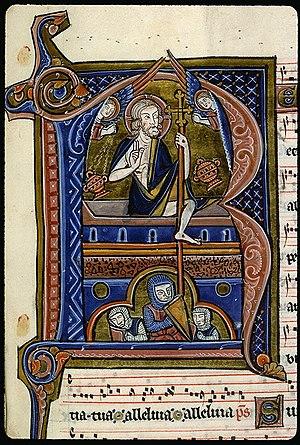
Lettre historiée - Résurrection
Le Graduel de Fontevrault, dit d'Aliénor de Bretagne, est un manuscrit enluminé contenant les chants de l’année liturgique, à l’usage des religieux de l’ordre de abbaye de Fontevraud, maison-mère de l'Ordre de Fontevraud. Les armoiries d'Aliénor de Bretagne apparaissent sur les tranches, mais sont postérieures au manuscrit.